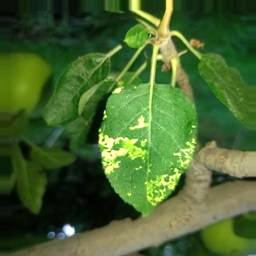
Label: Apple_Mosaic